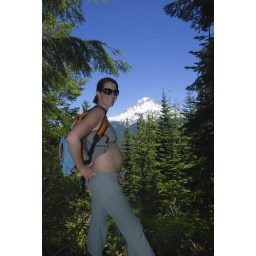
mirror lake hike near mt. hood - oregon. 18 weeks pregnant.